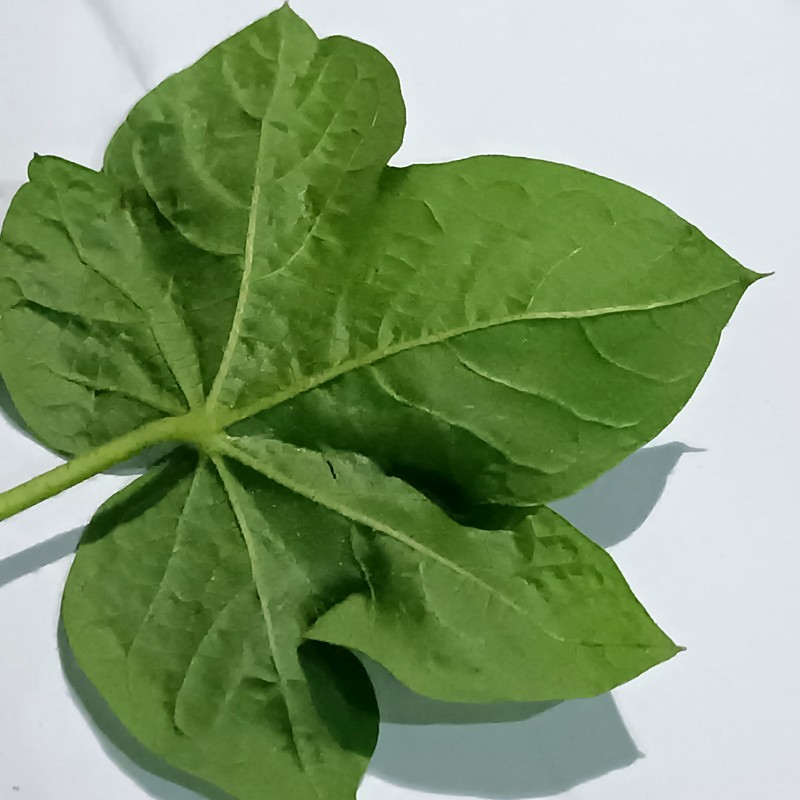
Label: Curl Virus